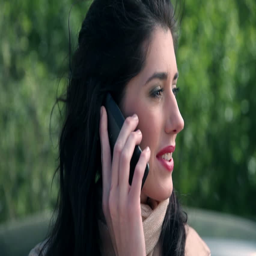
attractive woman talking on the phone